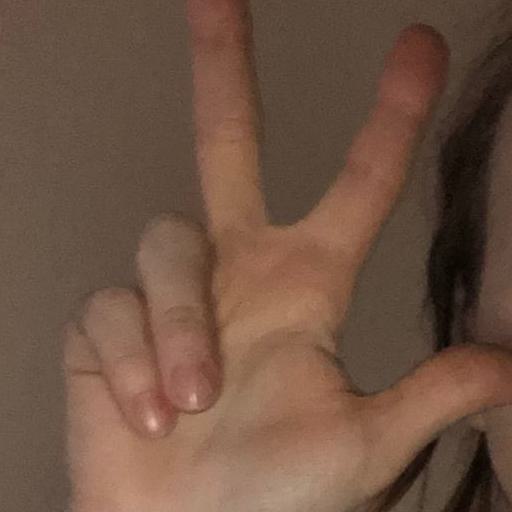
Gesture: three2